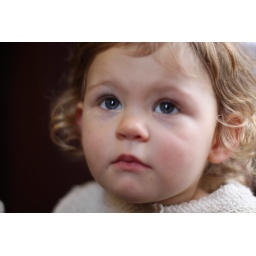
A day around London. This cute French girl decided to join me for lunch.